ExpressRail

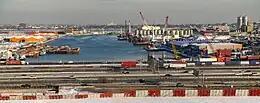
The Port Newark Corbin Street Yard lies on the Chemical Coast line, between the docks and the New Jersey Turnpike

Port Newark, lies north of the Elizabeth Marine Terminal, on Newark Bay in Newark, and handles containers and roll-on/roll-off shipping of automobiles. The intermodal yard consists of two tracks for loading of containers.